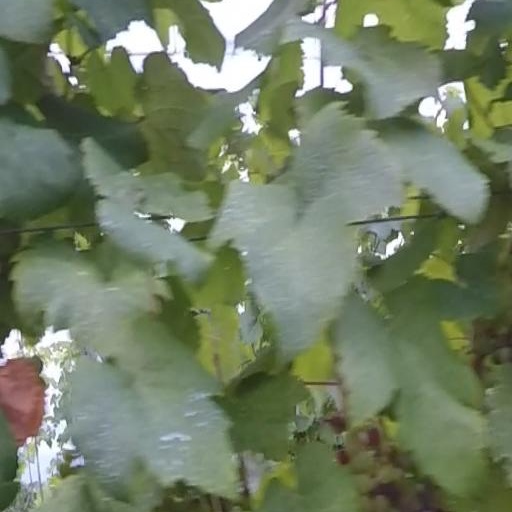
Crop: grape